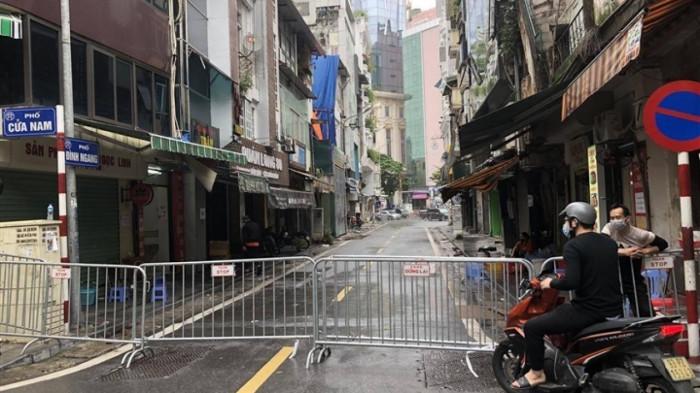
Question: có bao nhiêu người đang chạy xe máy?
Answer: có một người đang chạy xe máy